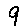
Label: 9